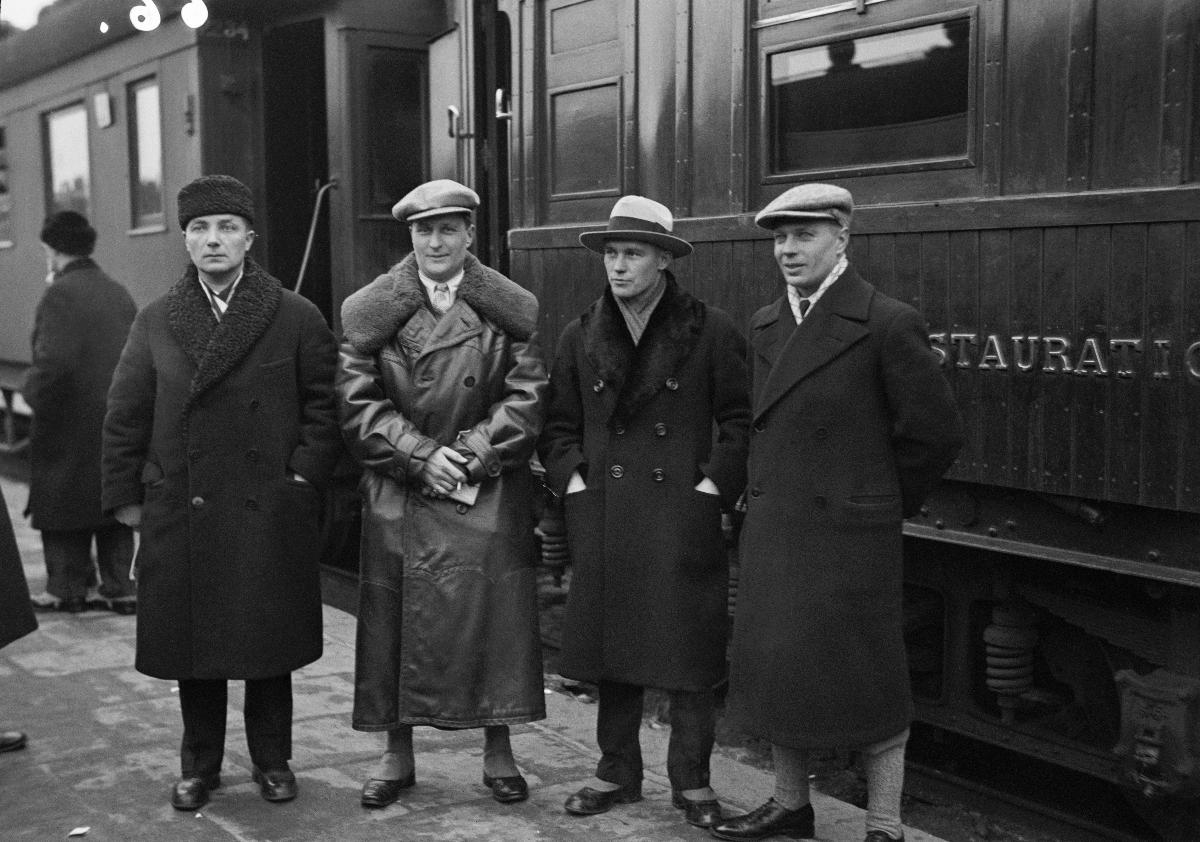
Autoilijat ennen Tukholmaan lähtöä
Bilisterna före avresan till Stockholm; The motorists before leaving for Stockholm
sisällön kuvaus: Autoilijat ennen Tukholmaan lähtöä Helsingin rautatieasemalla 19.2.1932. Oikealla Lönnfors, johtaja, paroni Ramsay, Keinänen ja Ebb. content description: The motorists before leaving for Stockholm on Helsinki Railway Station. On the right Lönnfors, leader, Baron Ramsay, Keinänen and Ebb. innehållsbeskrivning: Bilisterna före avresan till Stockholm på Helsingfors järnvägsstation 19.2.1932. Till höger Lönnfors, ledare, baron Ramsay, Keinänen och Ebb.
Kuvaaja: Sundström, Hugo, kuvaaja
Vuosi: 1932
Paikka: Suomi, Uusimaa, Helsinki
Aiheet: autoilijat; autoilu; lähtö; laiturit; ryhmäkuva; joukkueet (urheilu); junat; HBL; motor vehicle drivers; motoring; sports; car sports; drivers; team; group photo; railway station; platform; piers; sports teams; trains; bilister; bilism; sport; bilsport; förare; bilförare; chaufförer; lag; gruppbild; järnvägsstation; perrong; avfärd; bryggor; idrottslag (grupper); tåg